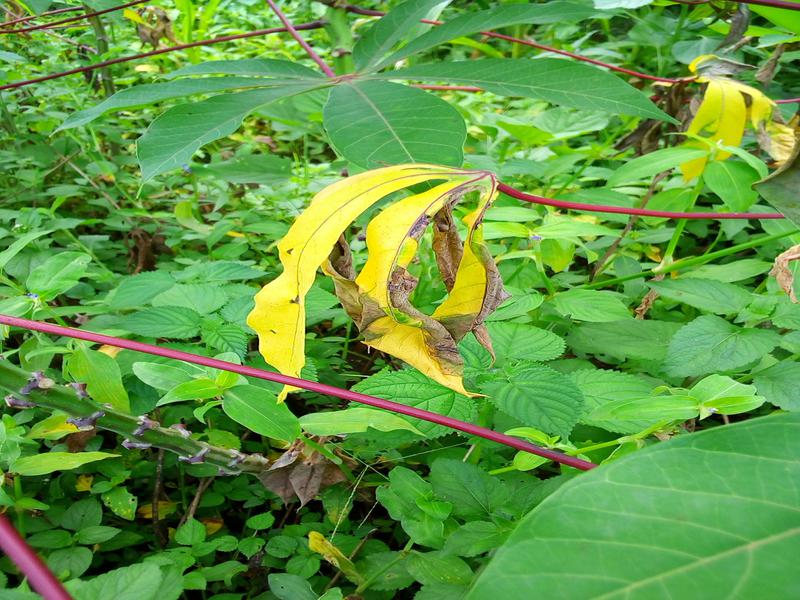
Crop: cassava
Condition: bacterial_blight